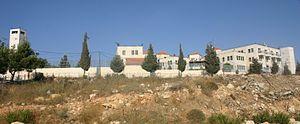
Beitunia ou Bitunya est une ville palestinienne située à environ 3 km à l'ouest de Ramallah et à 14 km au nord de Jérusalem. Beitunia est la troisième plus grande ville par population dans le Gouvernorat de Ramallah et Al-Bireh au centre de la Cisjordanie.